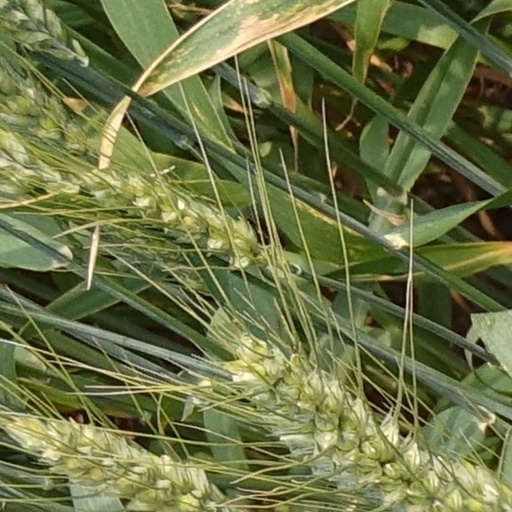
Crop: wheat